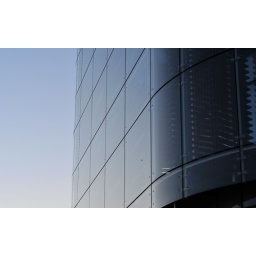
sky blue windows against a blue sky